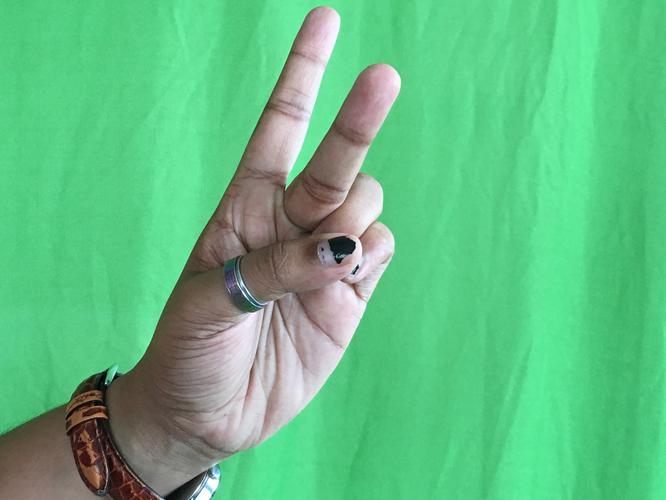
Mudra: Katrimukha
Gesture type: single_hand